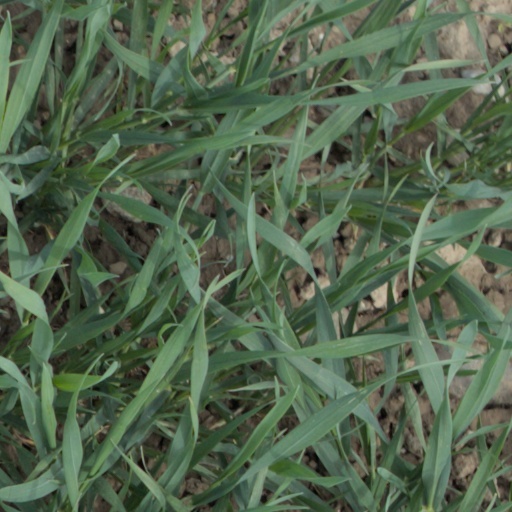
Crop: wheat